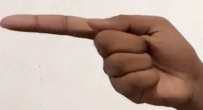
ASL sign: G